Ilagan

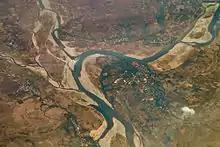
Ilagan River and Brgy. San Antonio, Ilagan City from above.

Of the total 1,166.26 km land area of Ilagan; 31% are agricultural, 36% are forest areas, and the remaining 33% are built-up areas and open grassland areas that are available for industrial, commercial and residential uses.